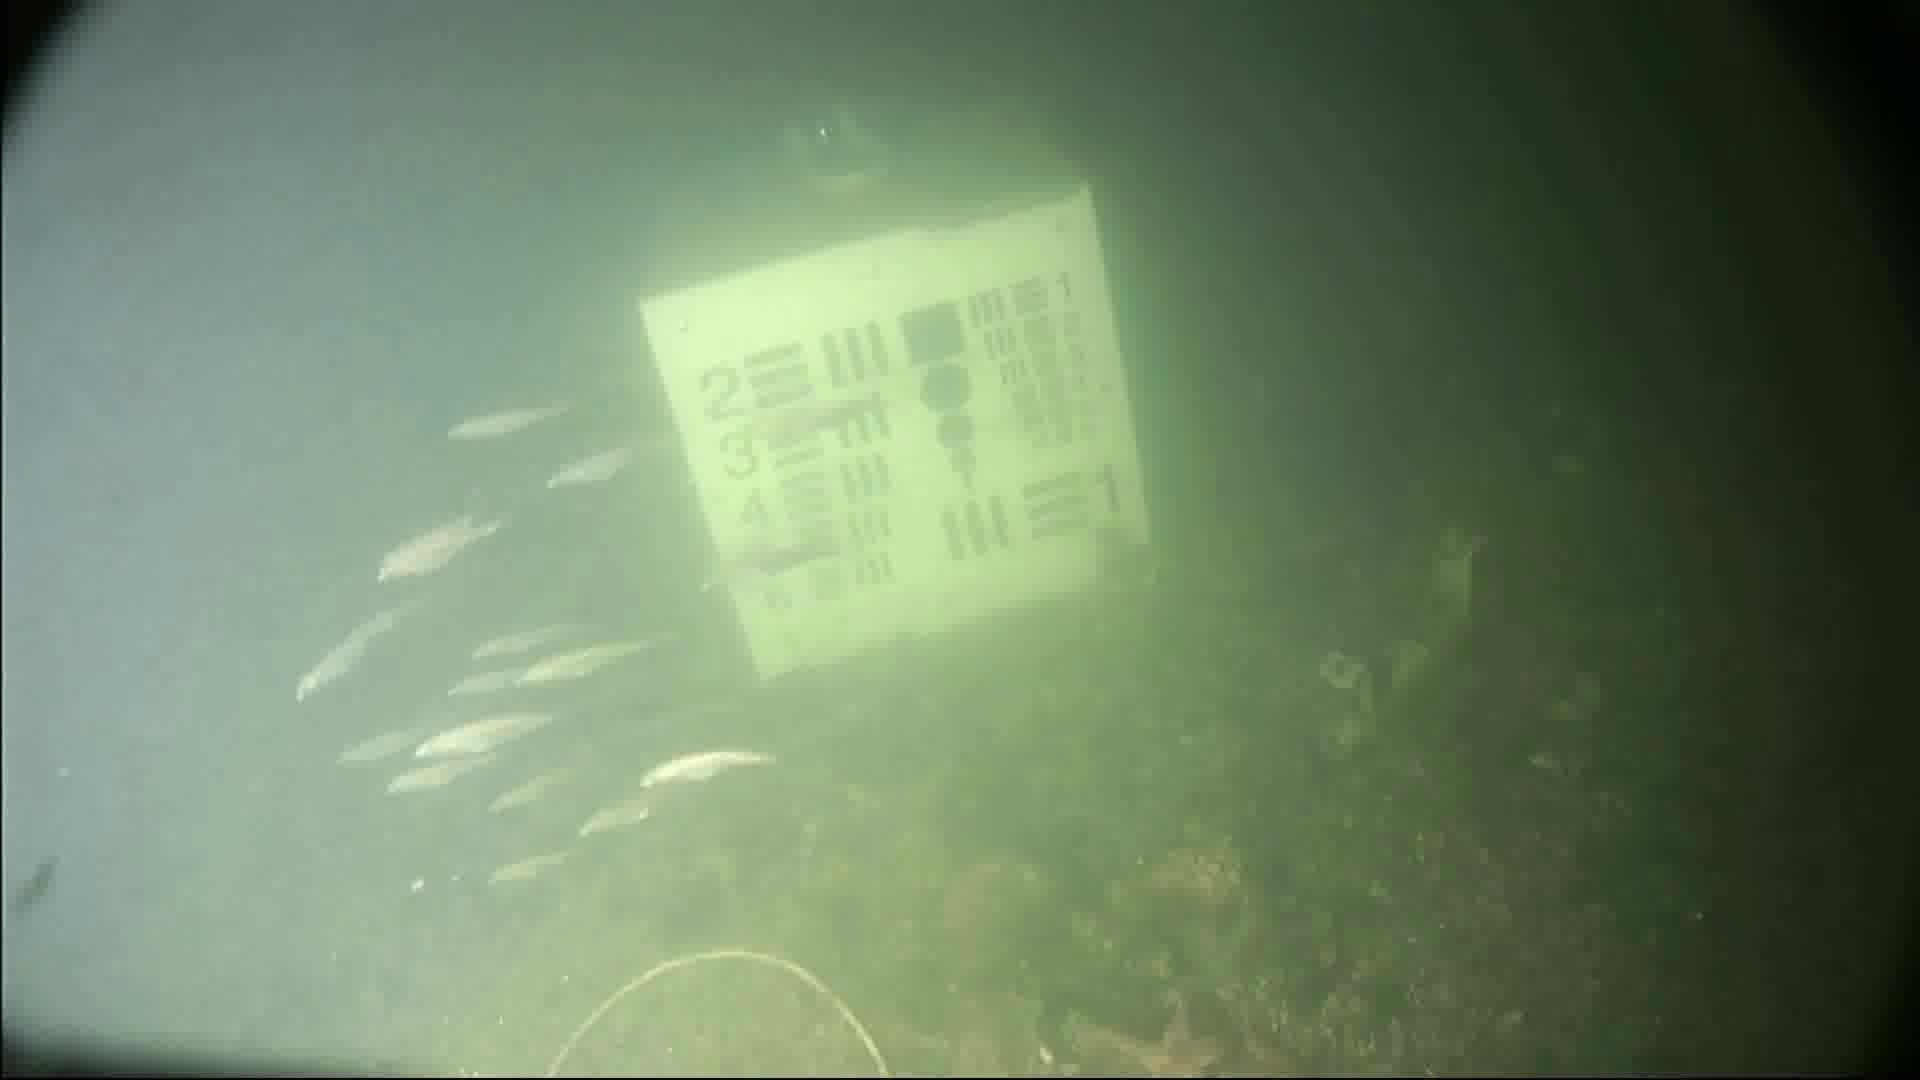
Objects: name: small_fish
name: starfish